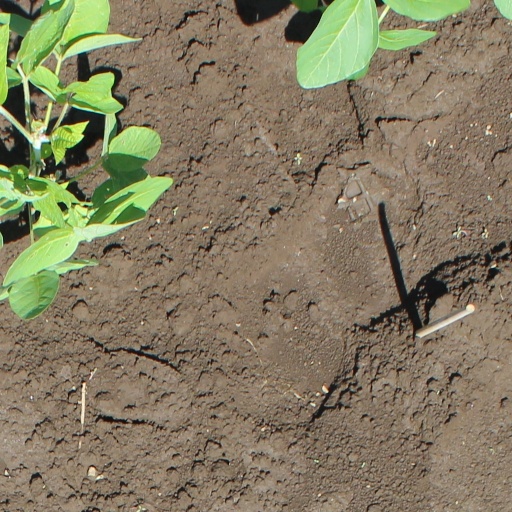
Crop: soybean